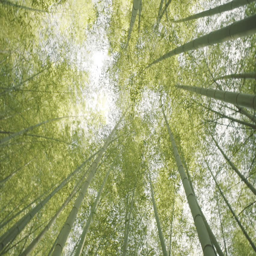
looking up at the sky in a bamboo forest